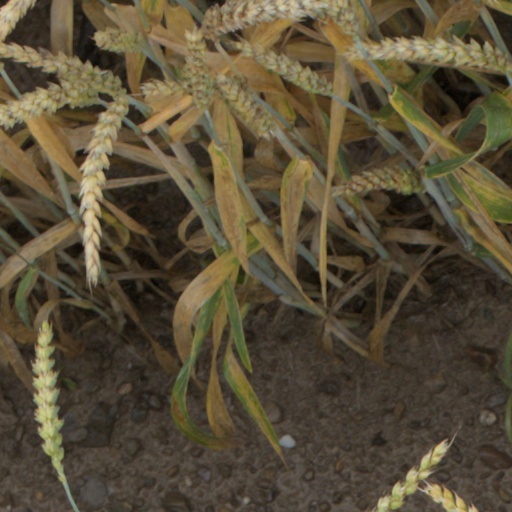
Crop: wheat